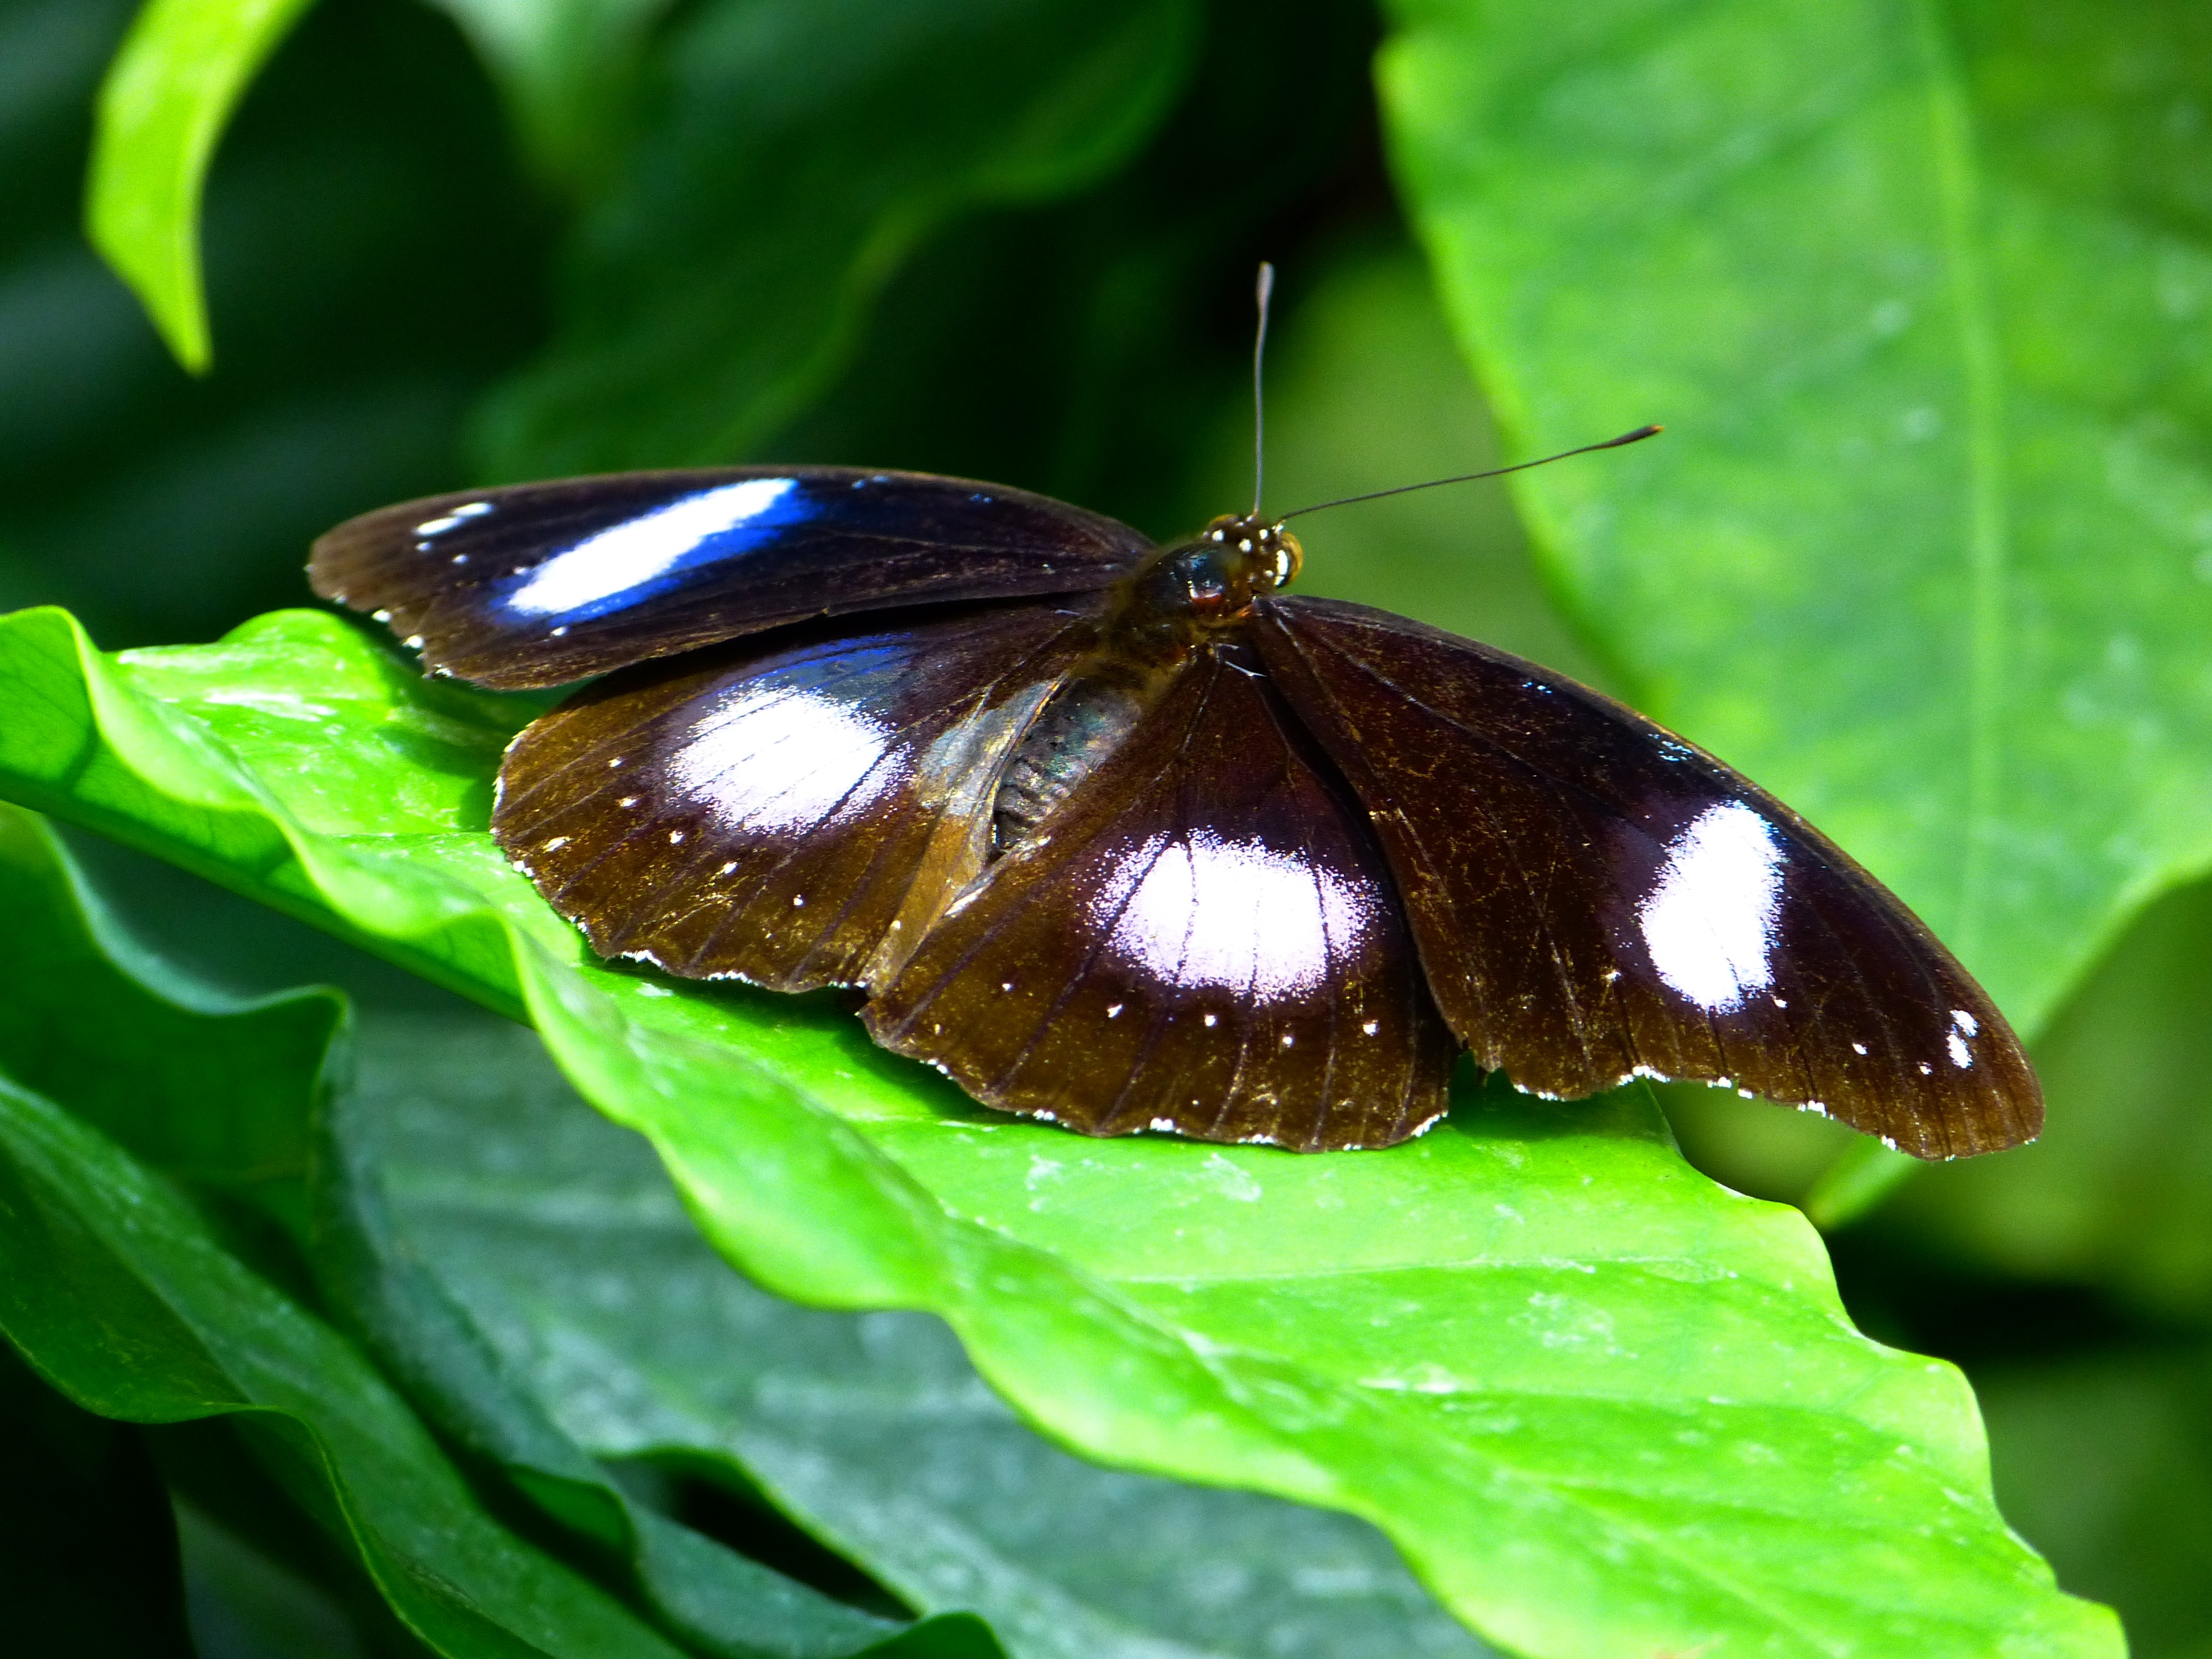
nature, wing, white, leaf, flower, animal, fly, male, wildlife, green, tropical, insect, blue, butterfly, black, fauna, invertebrate, close up, eyes, butterflies, exot, nymphalidae, points, macro photography, arthropod, probe, tropical butterfly, edelfalter, pollinator, moths and butterflies, lycaenid, brush footed butterfly, names great eggfly, ordinary eierfliege, male animal